2012 Guatemala earthquake

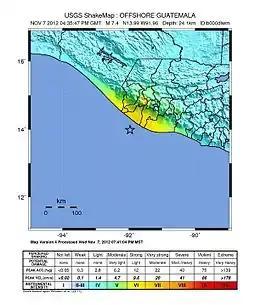
USGS Shakemap.

San Marcos, Quetzaltenango, Sololá, Totonicapán, Quiché and Huehuetenango were the hardest hit departments. Preliminary reports mention a death toll of at least 139 in Guatemala, of which at least 29 were in San Marcos, 11 in Quetzaltenango, and 2 in Sololá. According to the minister of energy of Guatemala, the earthquake left 73,000 households without power. The Guatemalan president initially declared a 30-day "state of calamity" in the departments of Retalhuleu, Sololá, Totonicapán, San Marcos, Quetzaltenango, Quiché and Huehuetenango. The "state of calamity" was subsequently prolonged until being revoked on July 25, 2013. In Guatemala, as of November 11, 9,414 houses were found damaged, and 18,755 people were evacuated, 7,218 of which stayed in 61 refuges. The Pan-American Highway in Guatemala (CA-1) was damaged.